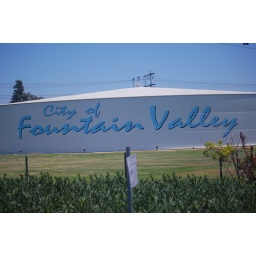
The water tower in the city I live in